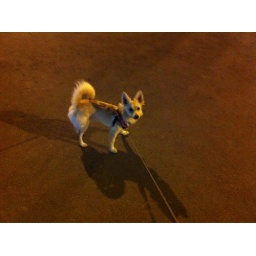
leaving dog park after an hour of running around